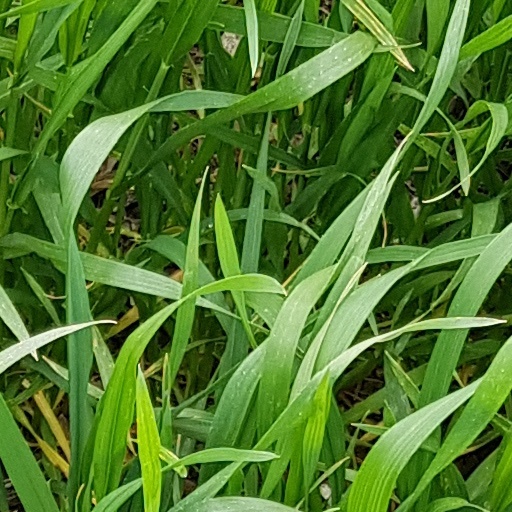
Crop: wheat